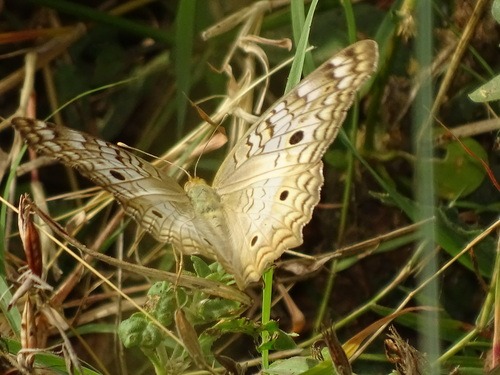
Scientific name: Anartia jatrophae
Common name: White peacock
Family: Nymphalidae
Order: Lepidoptera
Pollinator type: Primary pollinator
Habitat: Gardens, parks, and open areas
Geographic range: Southern United States to Argentina
Conservation status: Least Concern